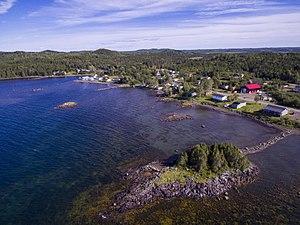
Campbellton est une petite communauté vivant de la pêche et de l'industrie forestière située sur l'île de Terre-Neuve dans la province de Terre-Neuve-et-Labrador au Canada sur le bord de la baie Notre-Dame. La communauté était auparavant appelée Indian Arm à cause d'un village béothuk qui se trouvait près de la rivière Indian Arm. La communauté fut renommée en Campbellton en l'honneur du gérant du moulin à scie John Campbell.